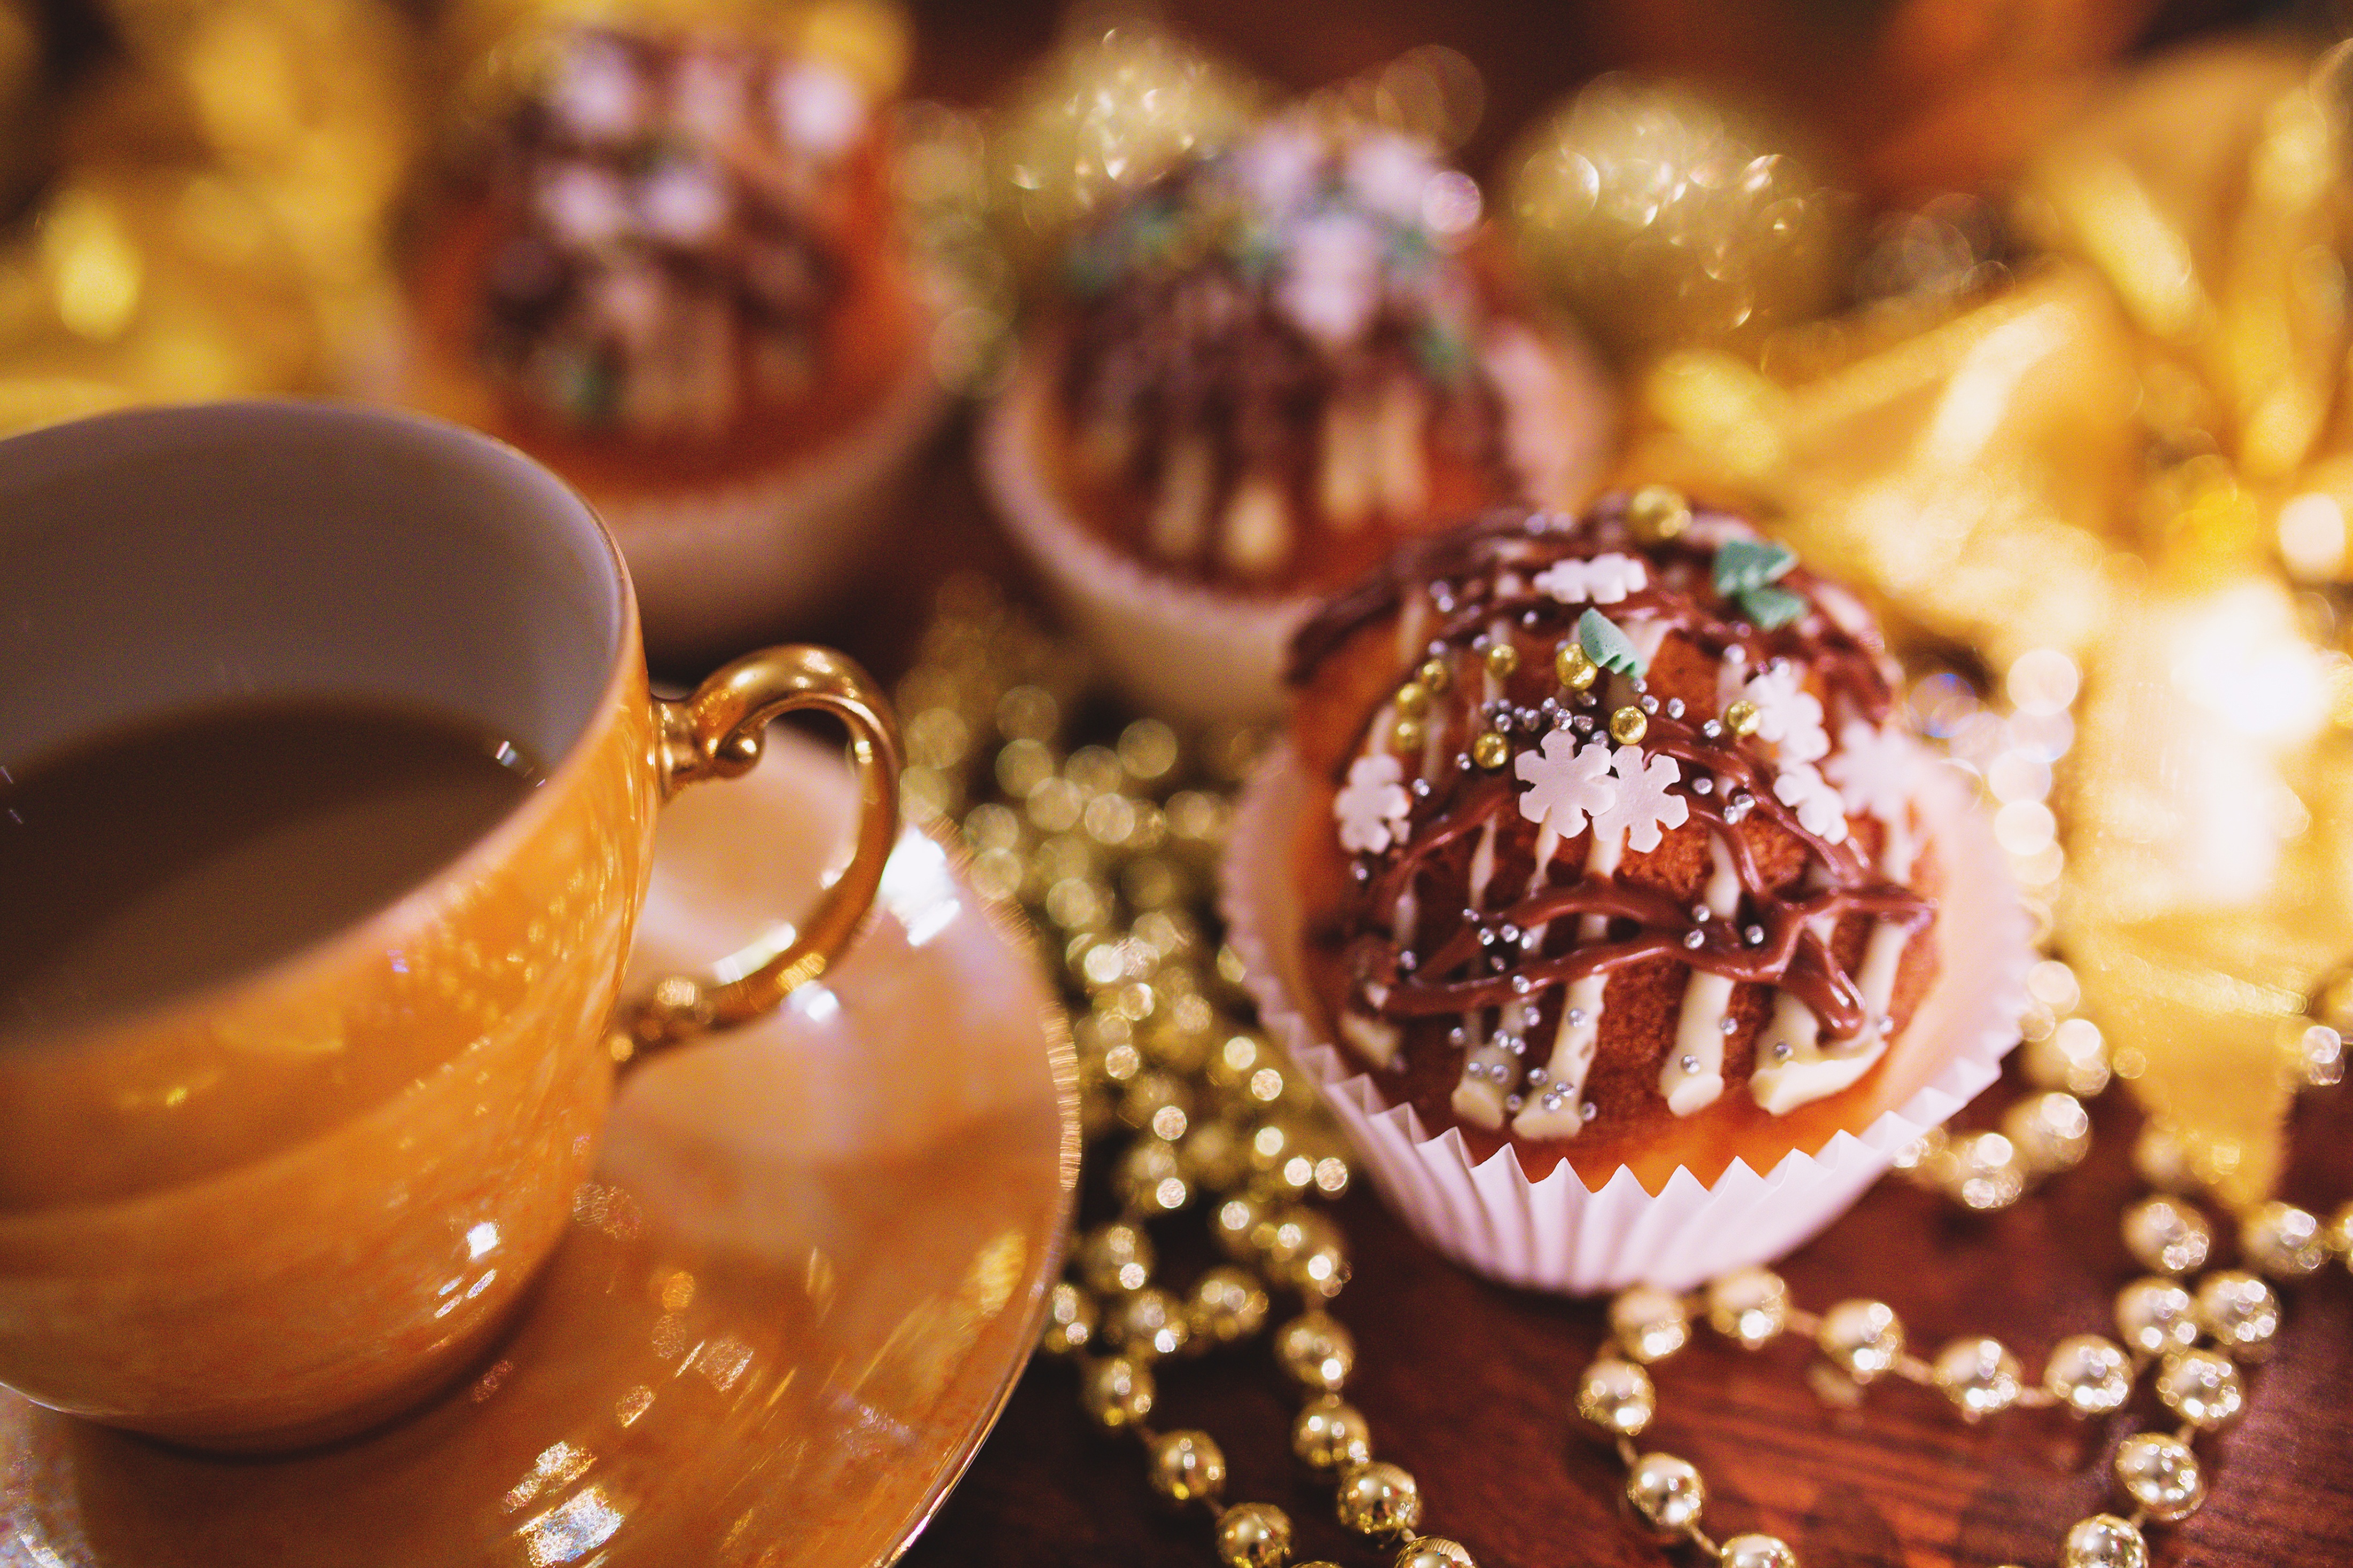
coffee, food, holiday, chocolate, cupcake, baking, christmas, cookie, dessert, cake, muffin, holidays, xmas, sweetness, flavor